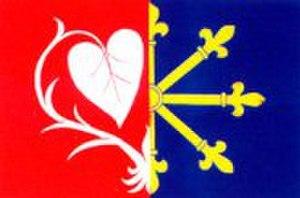
Rynárec est une commune du district de Pelhřimov, dans la région de Vysočina, en République tchèque. Sa population s'élevait à 608 habitants en 2019.